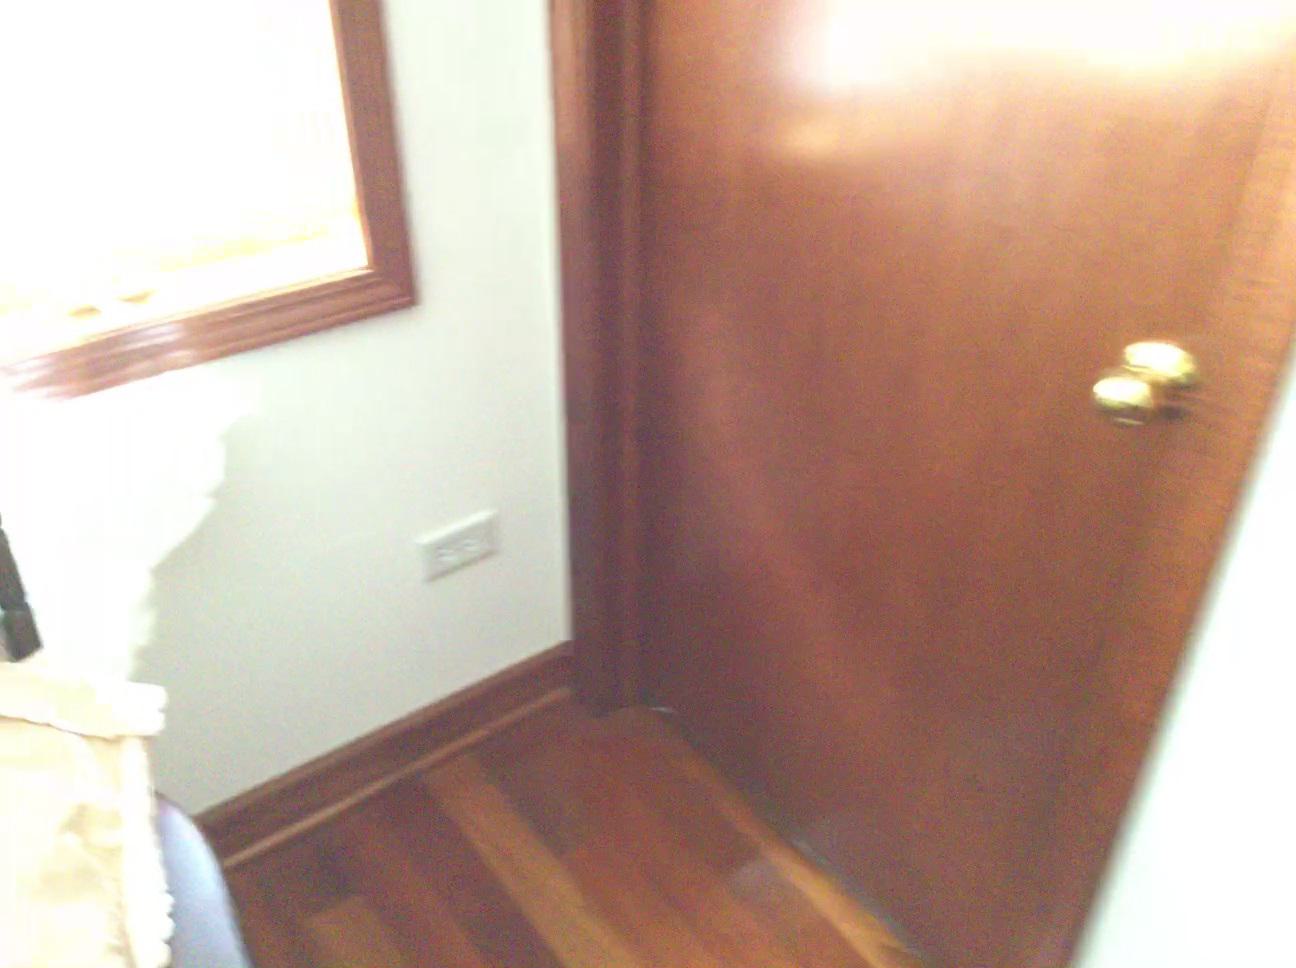
Question: Is the door right of the chair from the second object's perspective? Final answer should be yes or no.
Answer: No